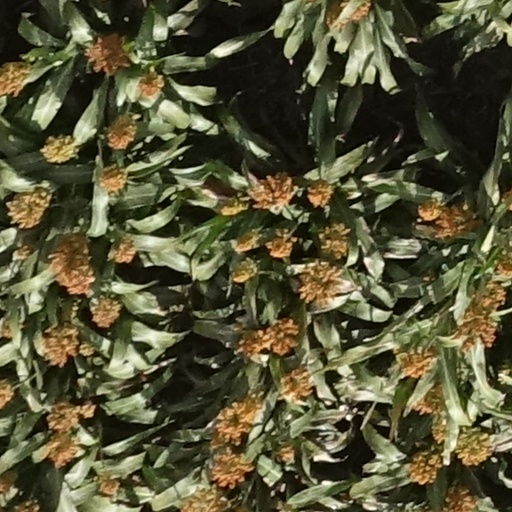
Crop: sorghum